Major explorations after the Age of Discovery

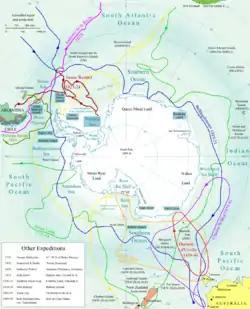
Expeditions in Antarctica before the Heroic Age of Antarctic Exploration, 1897

While the South Pole lies on a continental land mass, the North Pole is located in the middle of the Arctic Ocean amidst waters that are almost permanently covered with constantly shifting sea ice.